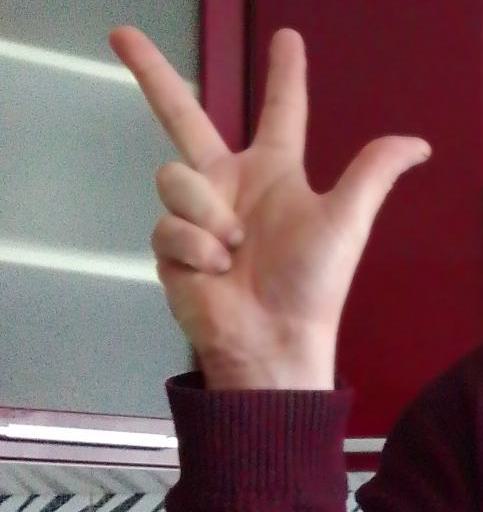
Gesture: three2